Soloist in a Cage

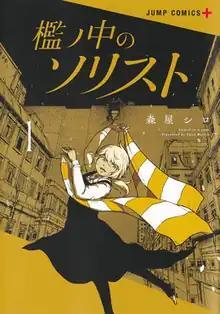
First "tankōbon" volume cover

is a Japanese manga series written and illustrated by Shiro Moriya. It was serialized on the "Shōnen Jump+" app and website from September 2018 to June 2021. As of September 2021, three volumes have been released.